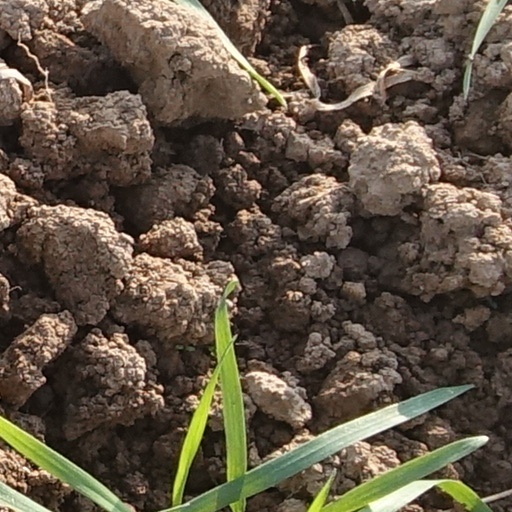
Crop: wheat